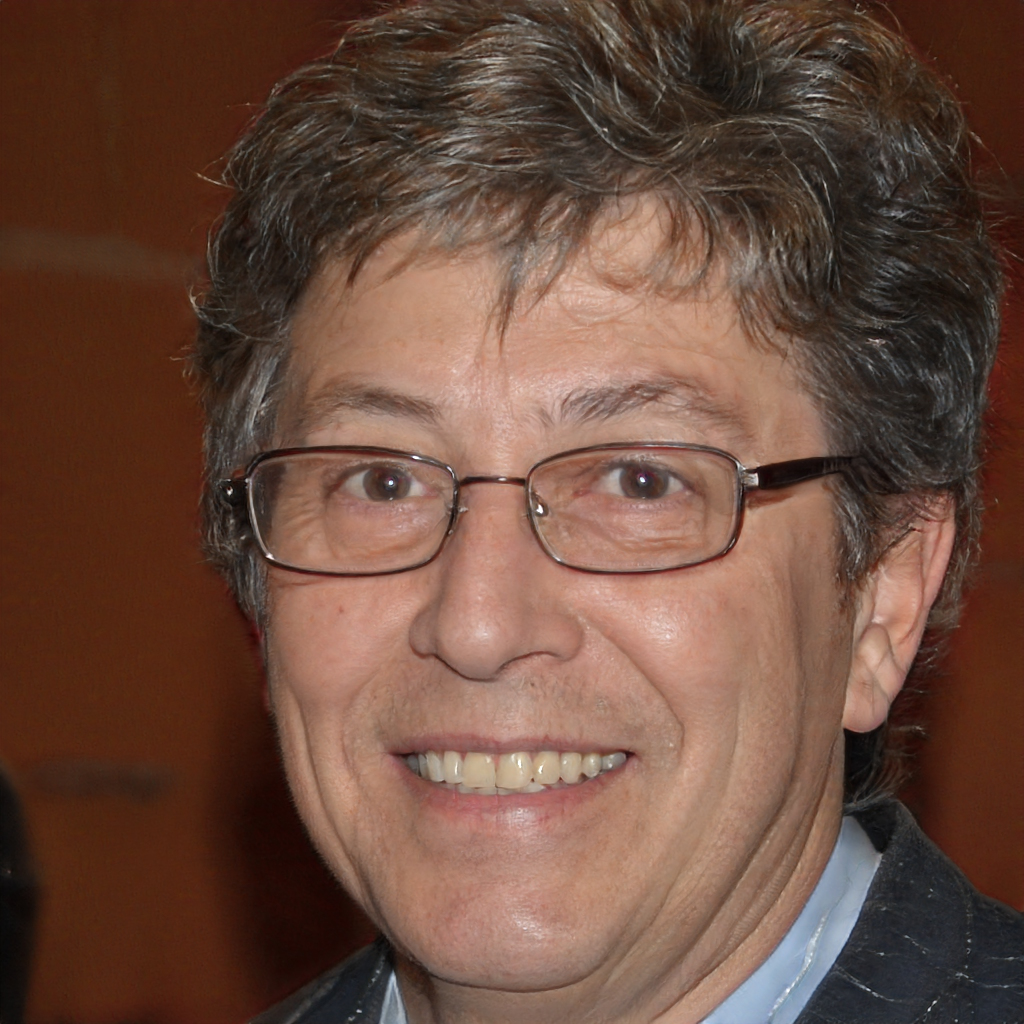
Gender: Male